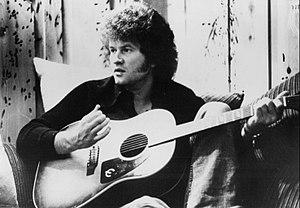
Terry Jacks est un chanteur, compositeur, producteur de musique et environnementaliste canadien. Il est principalement connu pour son succès musical de 1974, Seasons in the Sun, adaptation d'une chanson de Jacques Brel : Le Moribond.